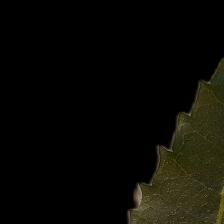
Plant: Neem